Chihuahua (state)

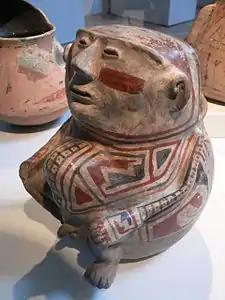
Paquimé artifact found at Casas Grandes

The earliest evidence of human inhabitants of Chihuahua was discovered in the area of the Samalayuca Dune Fields and Rancho Colorado. Clovis points have been found in northeastern Chihuahua that have been dated from 12,000 to 7000 BCE. It is thought that these inhabitants were hunter-gatherers.